Greater yellowlegs

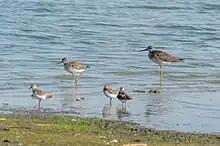
Greater yellowlegs (right) are larger, with a proportionally longer bill than lesser yellowlegs (left). Semipalmated sandpipers in the foreground.

These birds forage in shallow water, sometimes using their bills to stir up the water. They mainly eat insects and small fish, as well as crustaceans, marine worms, frogs, seeds and berries.